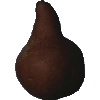
Label: Pear Kaiser 1